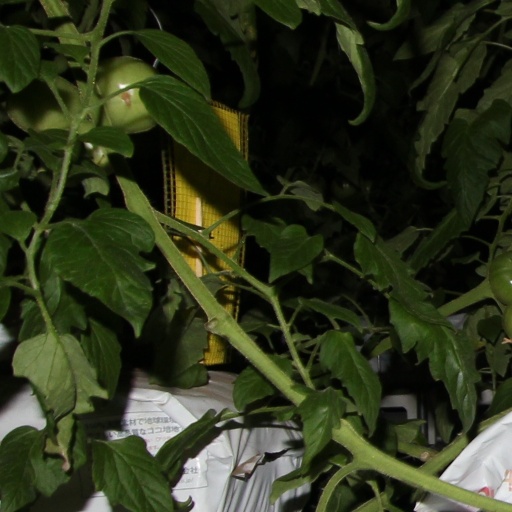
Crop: tomato